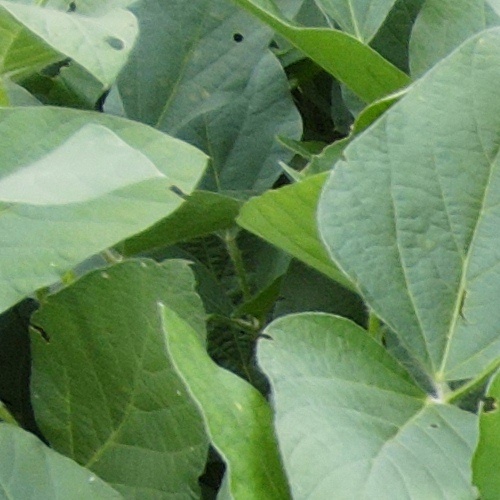
Label: Caterpillar